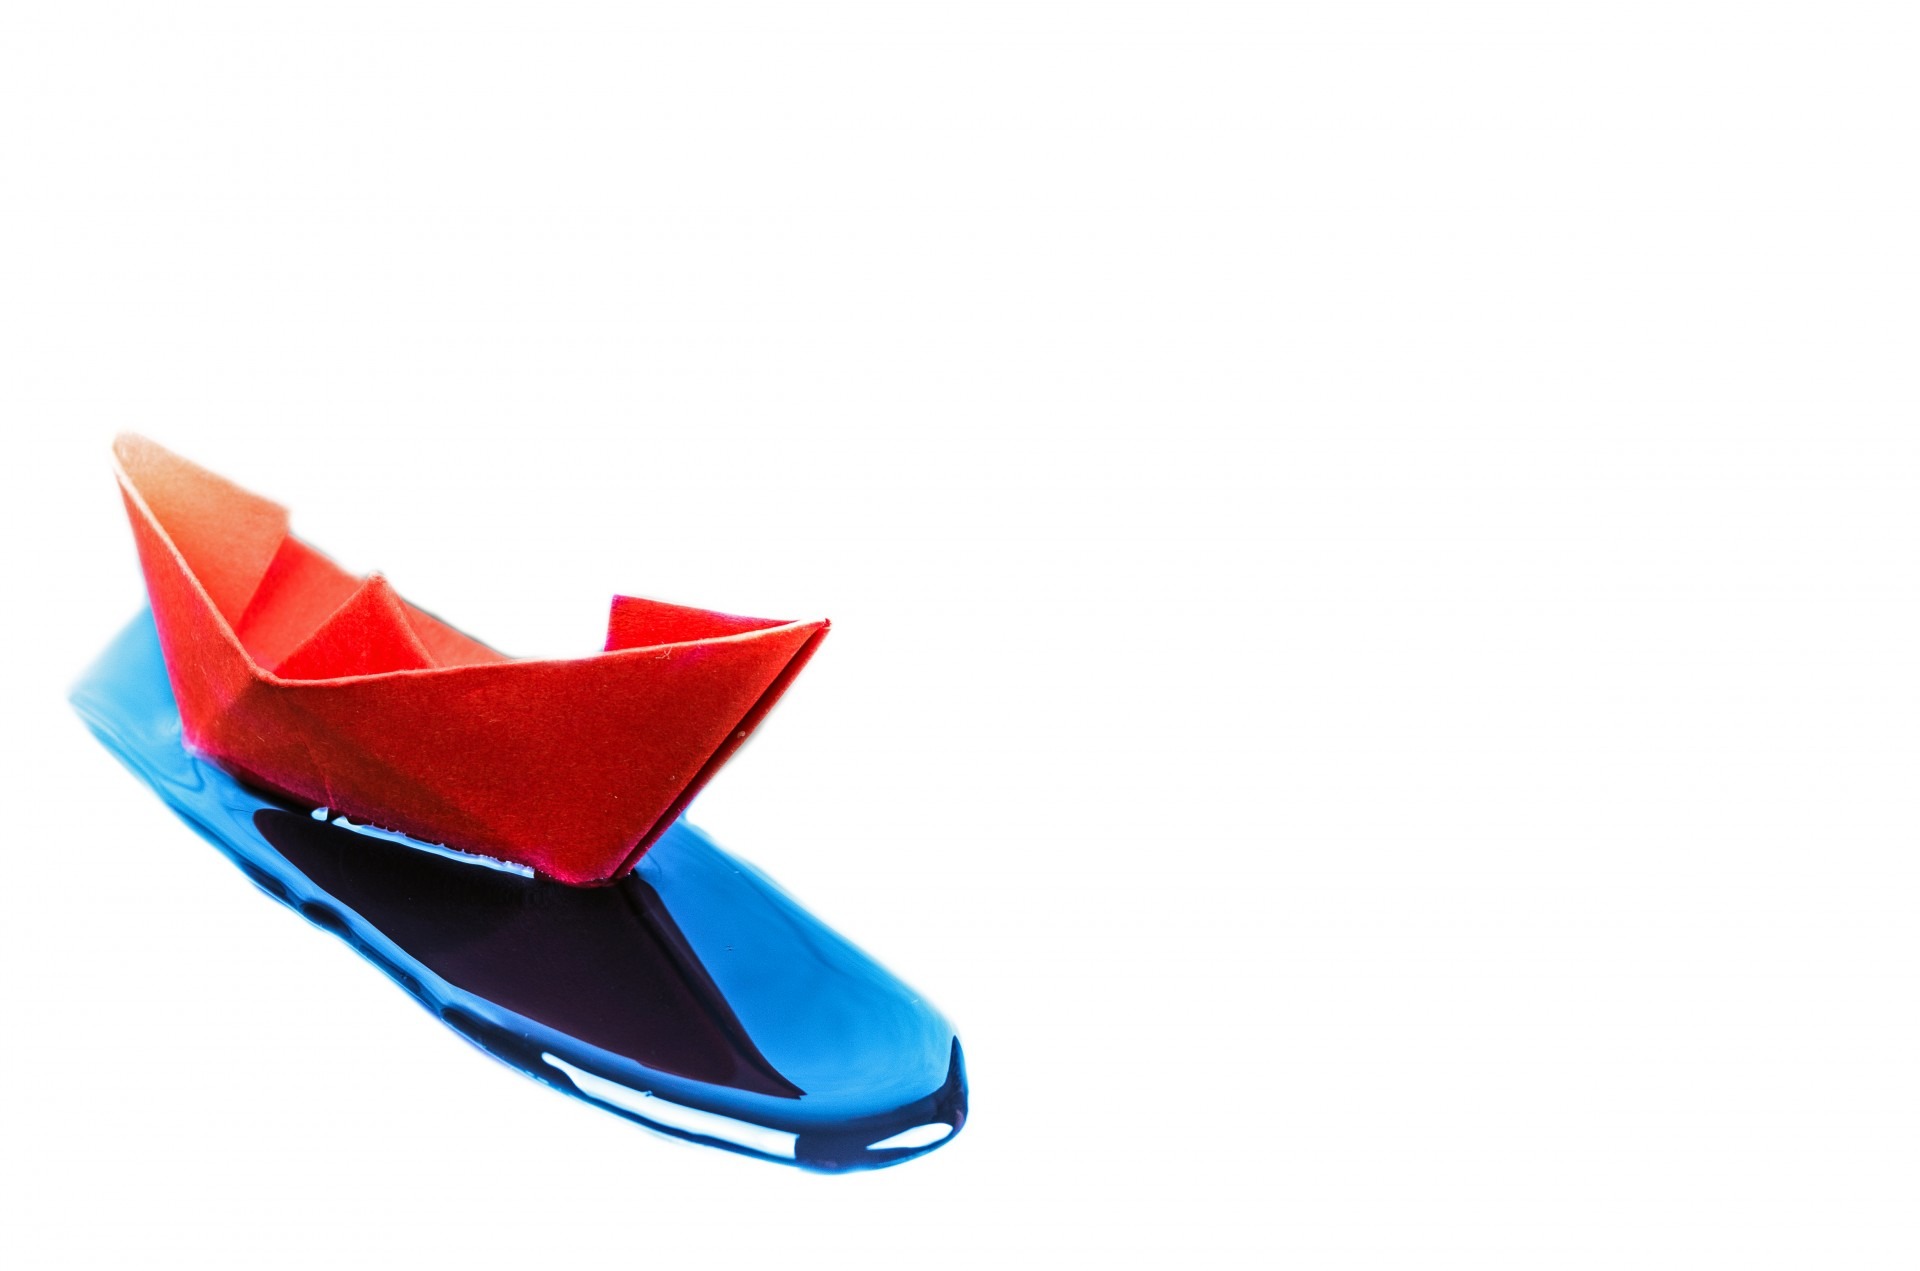
sea, water, drop, liquid, boat, texture, rain, water drop, ship, ripple, splash, blue, float, paper, splashing, drip, product, art, aqua, sail, footwear, idea, fluid